Descendents (2008 film)

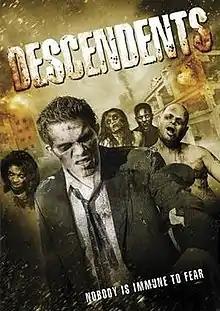

Descendents (also Solos in Chile) is a 2008 Chilean experimental horror film directed by Jorge Olguín, written by Carolina García and Olguín, and starring Camille Lynch. Lynch plays a young child who attempts to cross a land divided by brutal fights between the military and roving zombies.